Jamelia

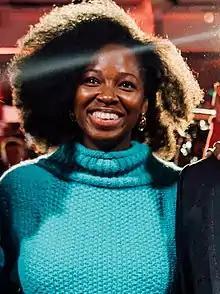
Jamelia in 2019

Jamelia Niela Davis (born 11 January 1981) is a British singer, actress and television personality. Her three studio albums each peaked inside the Top 40 and they spawned eight top-10 singles. In addition, Jamelia has won four MOBO Awards, a Q Award and has received nine BRIT Award nominations.